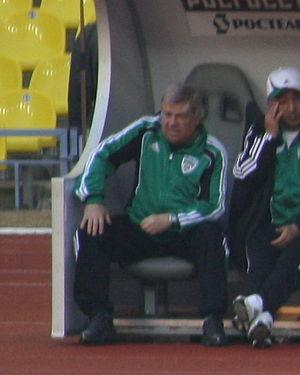
Anatoli Nikolaïevitch Baïdatchny, est un footballeur soviétique puis russe né le 1ᵉʳ octobre 1952 à Moscou. Il évoluait au poste d'attaquant.